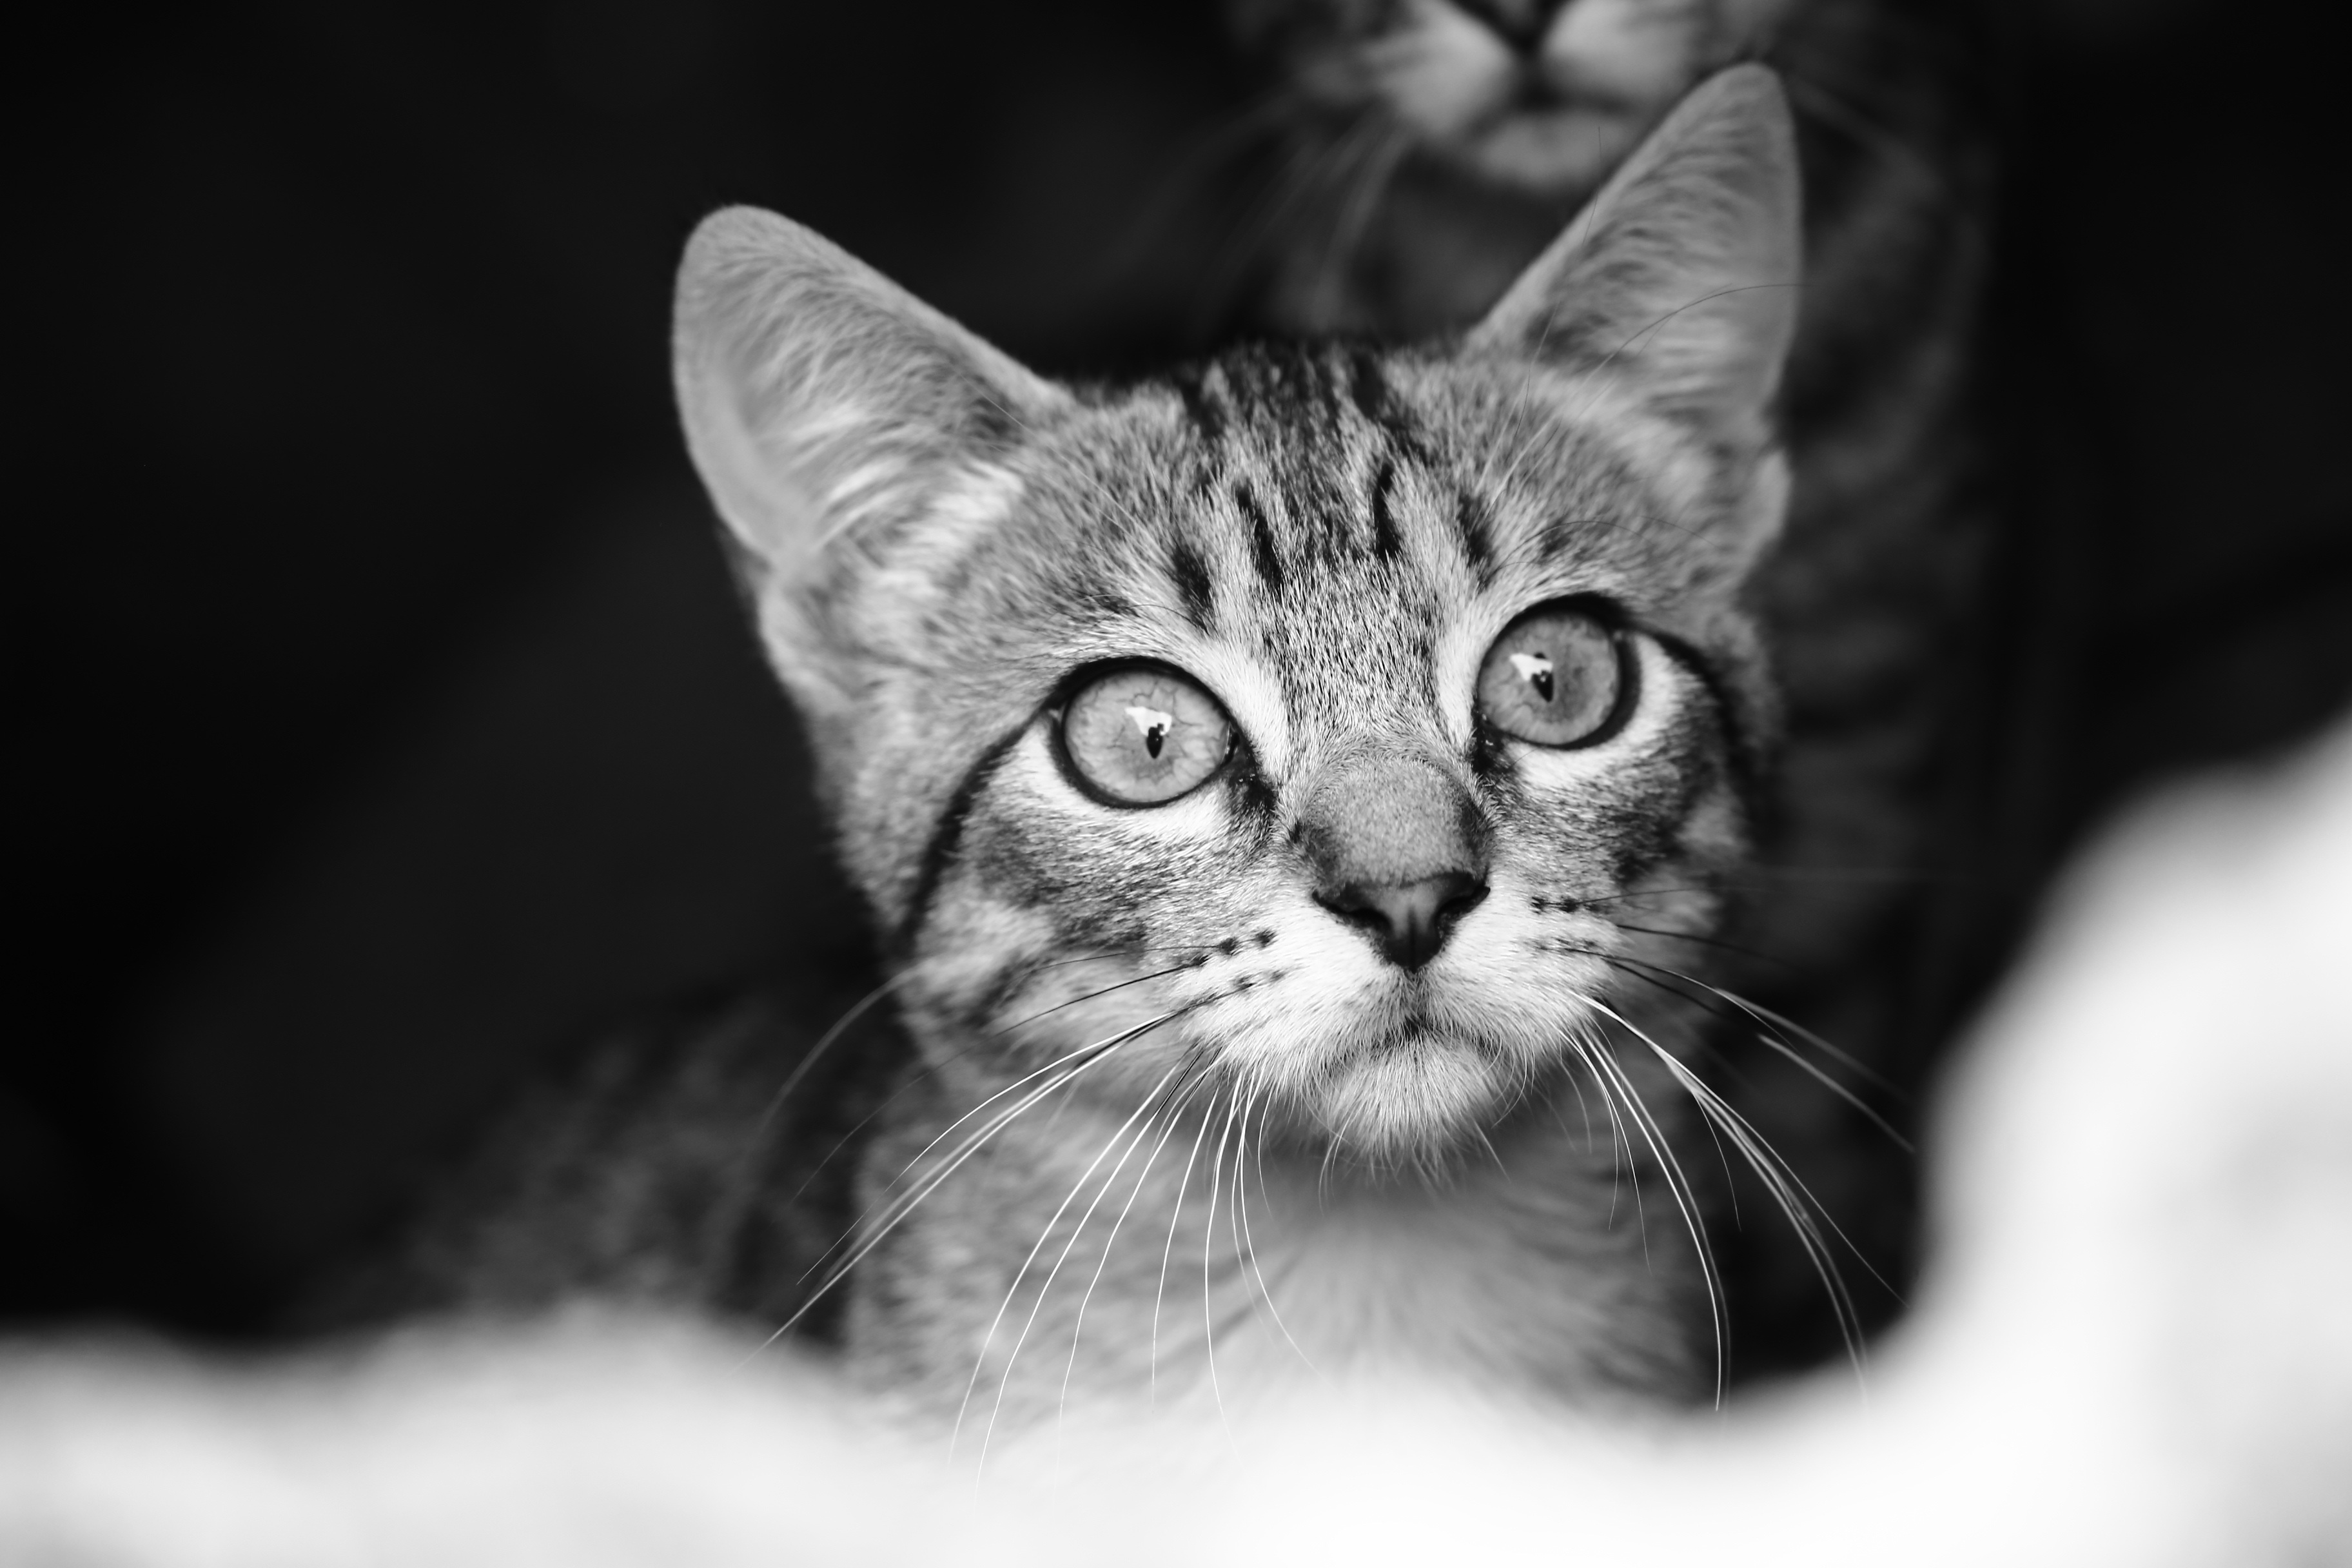
black and white, street, kitten, cat, mammal, black, monochrome, close up, cats, nose, whiskers, look, vertebrate, tabby cat, monochrome photography, small to medium sized cats, cat like mammal, domestic short haired cat